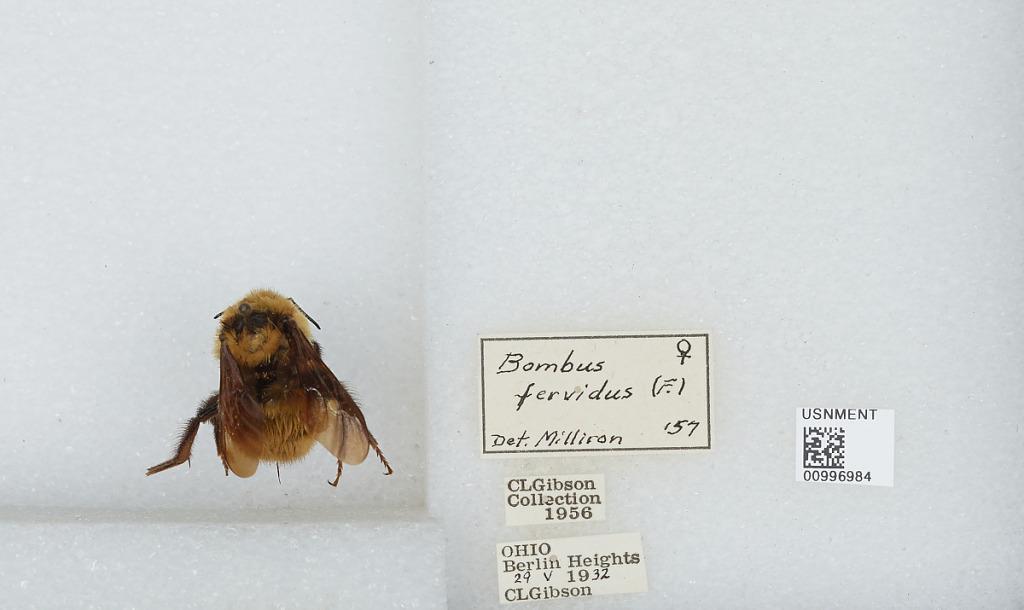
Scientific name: Bombus (Fervidobombus) fervidus fervidus (Fabricius)
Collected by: C. Gibson
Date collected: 1932-5-29
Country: United States
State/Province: Ohio
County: Erie
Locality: Berlin Heights
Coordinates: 41.3253, -82.4932
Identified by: Milliron